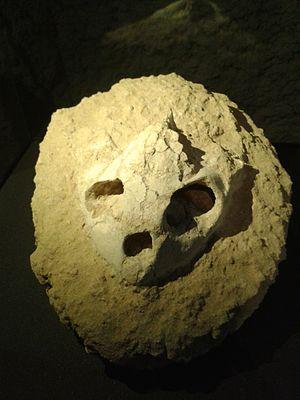
Les Bothremydidae forment une famille éteinte de tortues appartenant au sous-ordre des Pleurodira et à l'ordre des Testudines. Les pleurodires sont caractérisés par leur manière de tourner leur cou pour rentrer la tête dans leur carapace : ils doivent plier leur cou sur le côté, formant ainsi un S horizontal.